Sixty (tour)

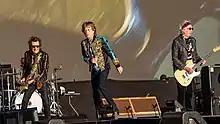
Hyde Park on 3 July 2022

The tour venues announced were typically large outdoor stadiums. An exception was the two Hyde Park, London shows, which were open-space events with a 65,000 capacity.